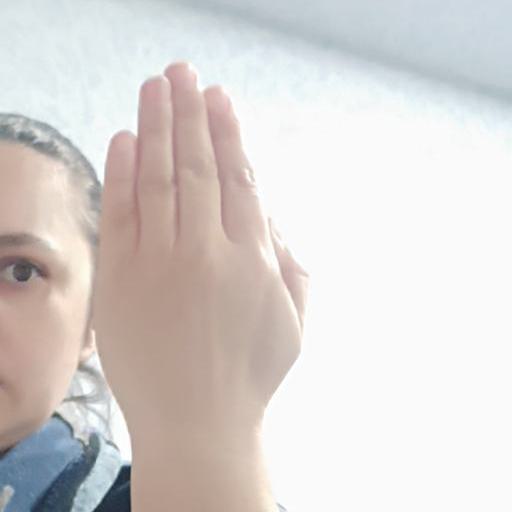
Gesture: stop_inverted